Alice Rivaz

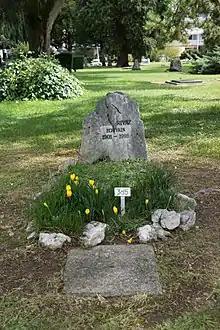
Alice Rivaz – Cimetière des Rois

In her birthplace there is a commemorative plaque. In Geneva a street and a College were named after her. And since 2002 there is even an Intercity train called Alice Rivaz.